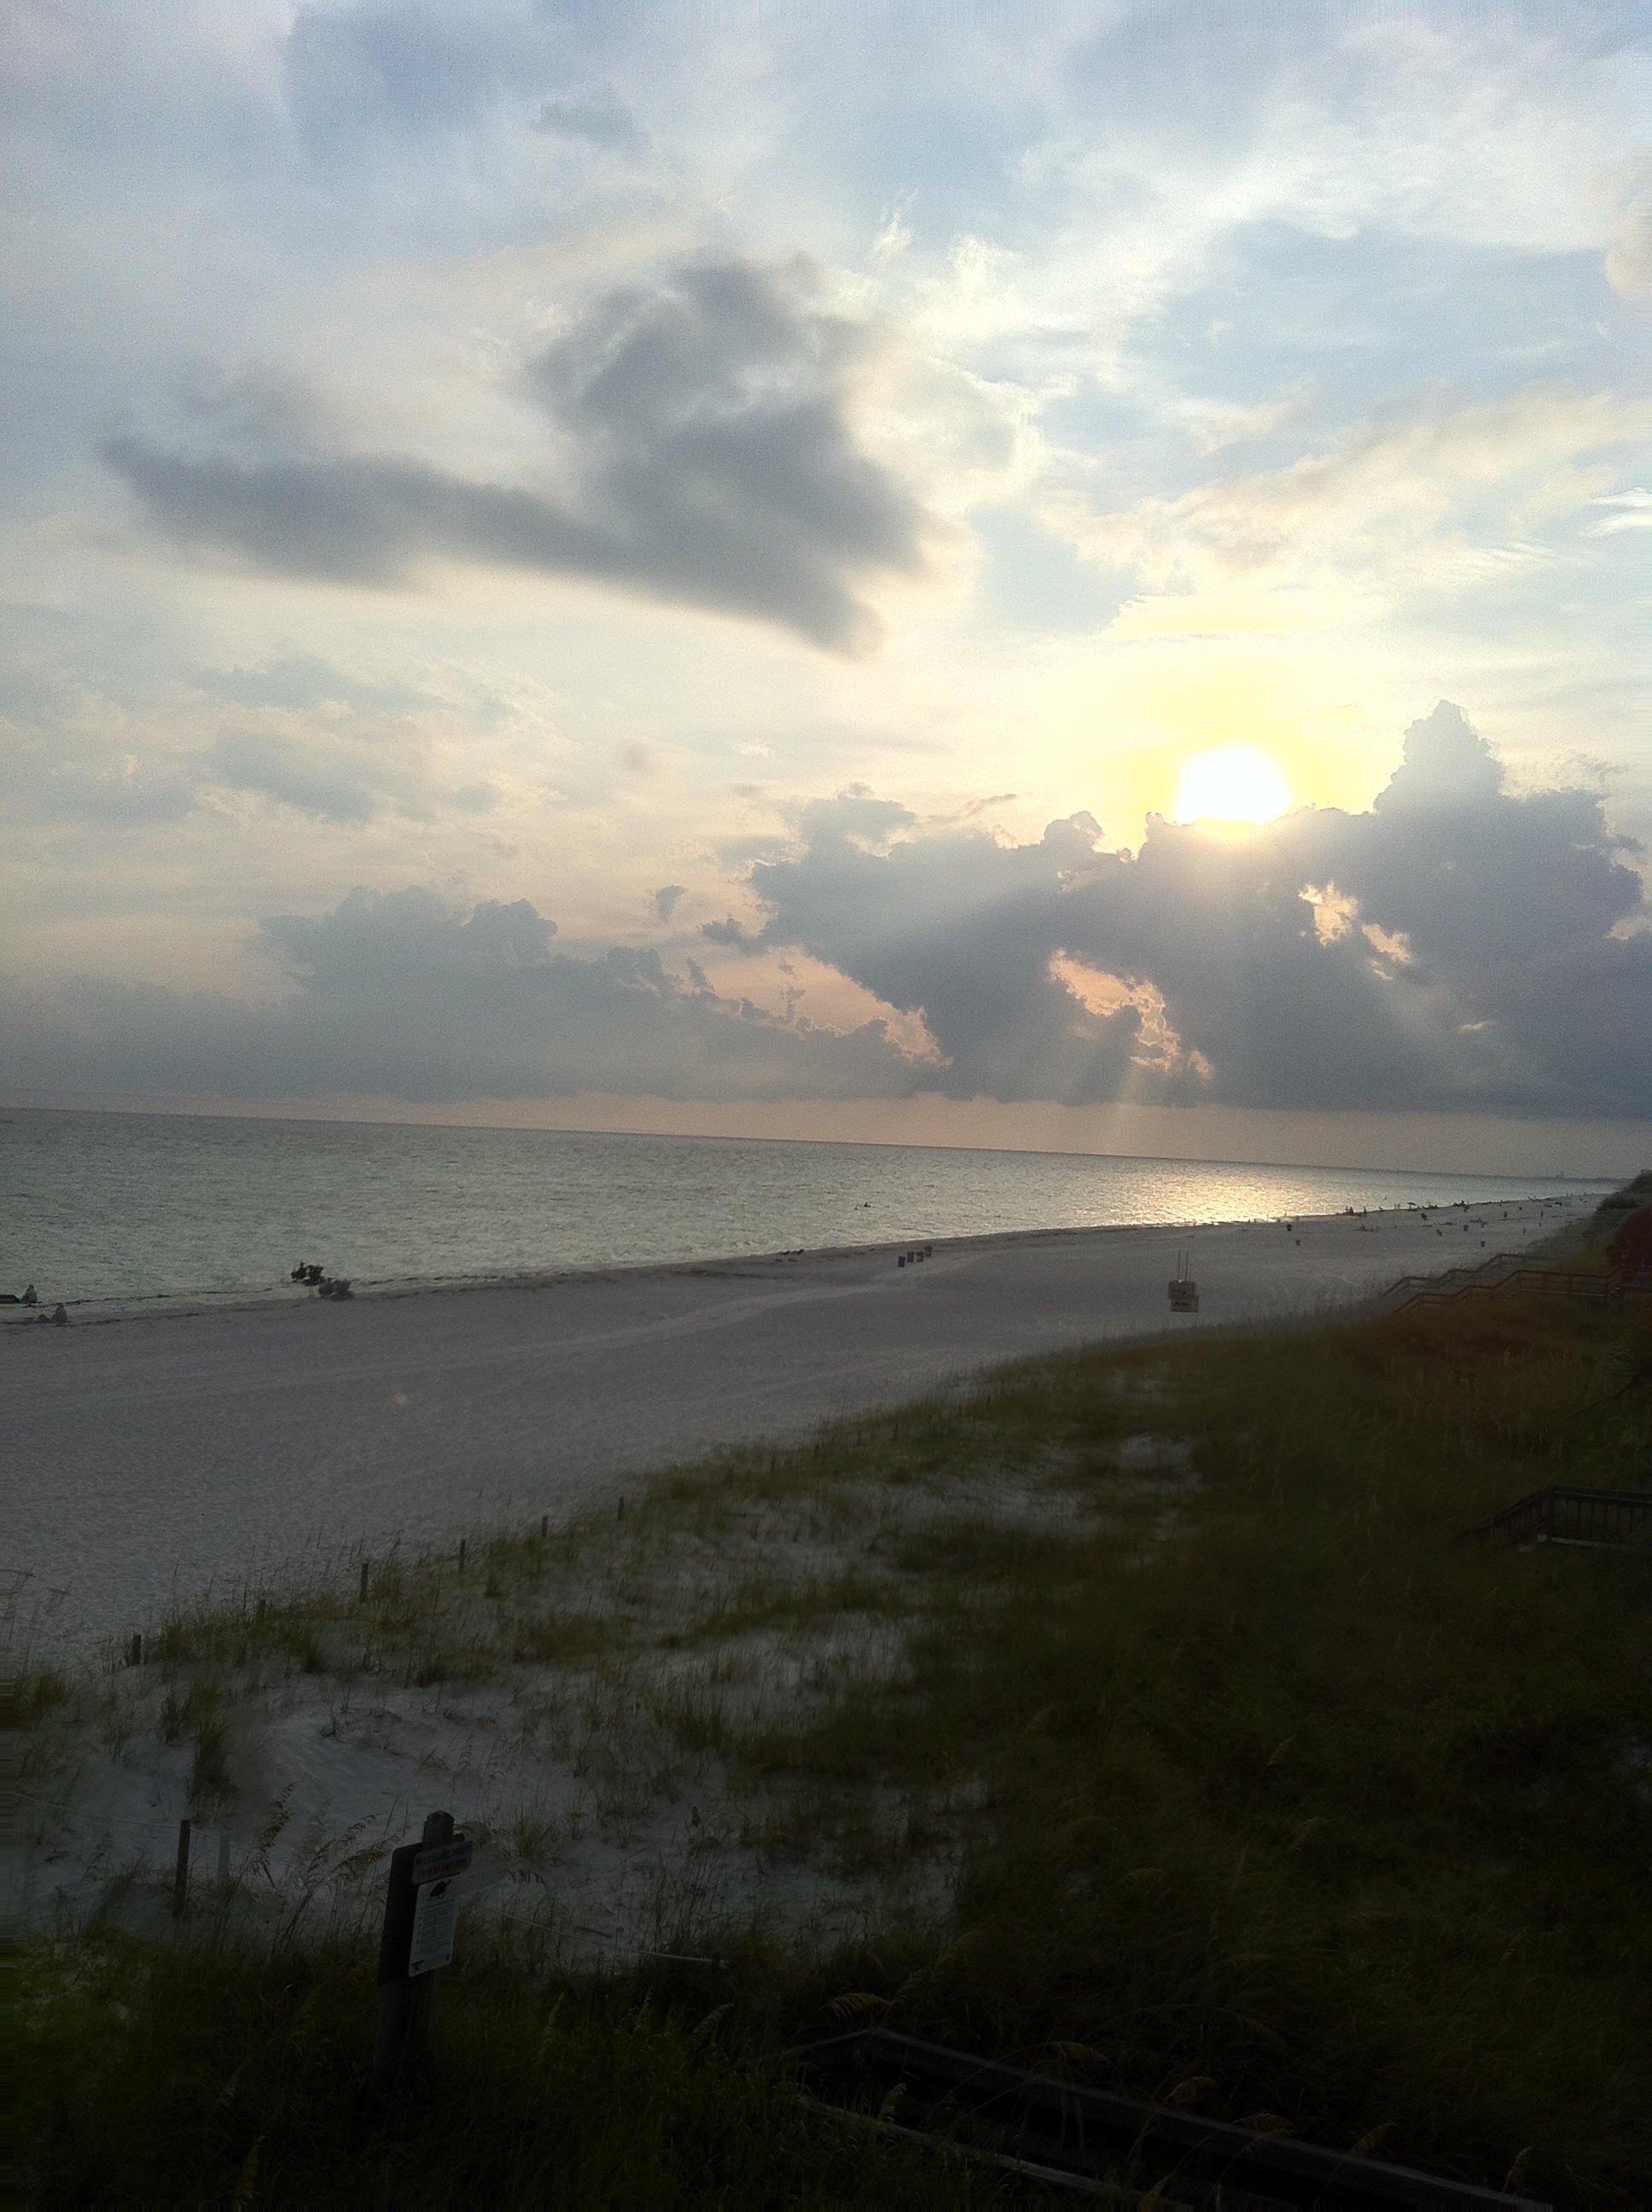
beach, sea, coast, sand, ocean, horizon, cloud, sky, sun, sunrise, sunset, sunlight, morning, hill, shore, wave, dawn, dusk, evening, reflection, bay, body of water, loch, atmospheric phenomenon, wind wave